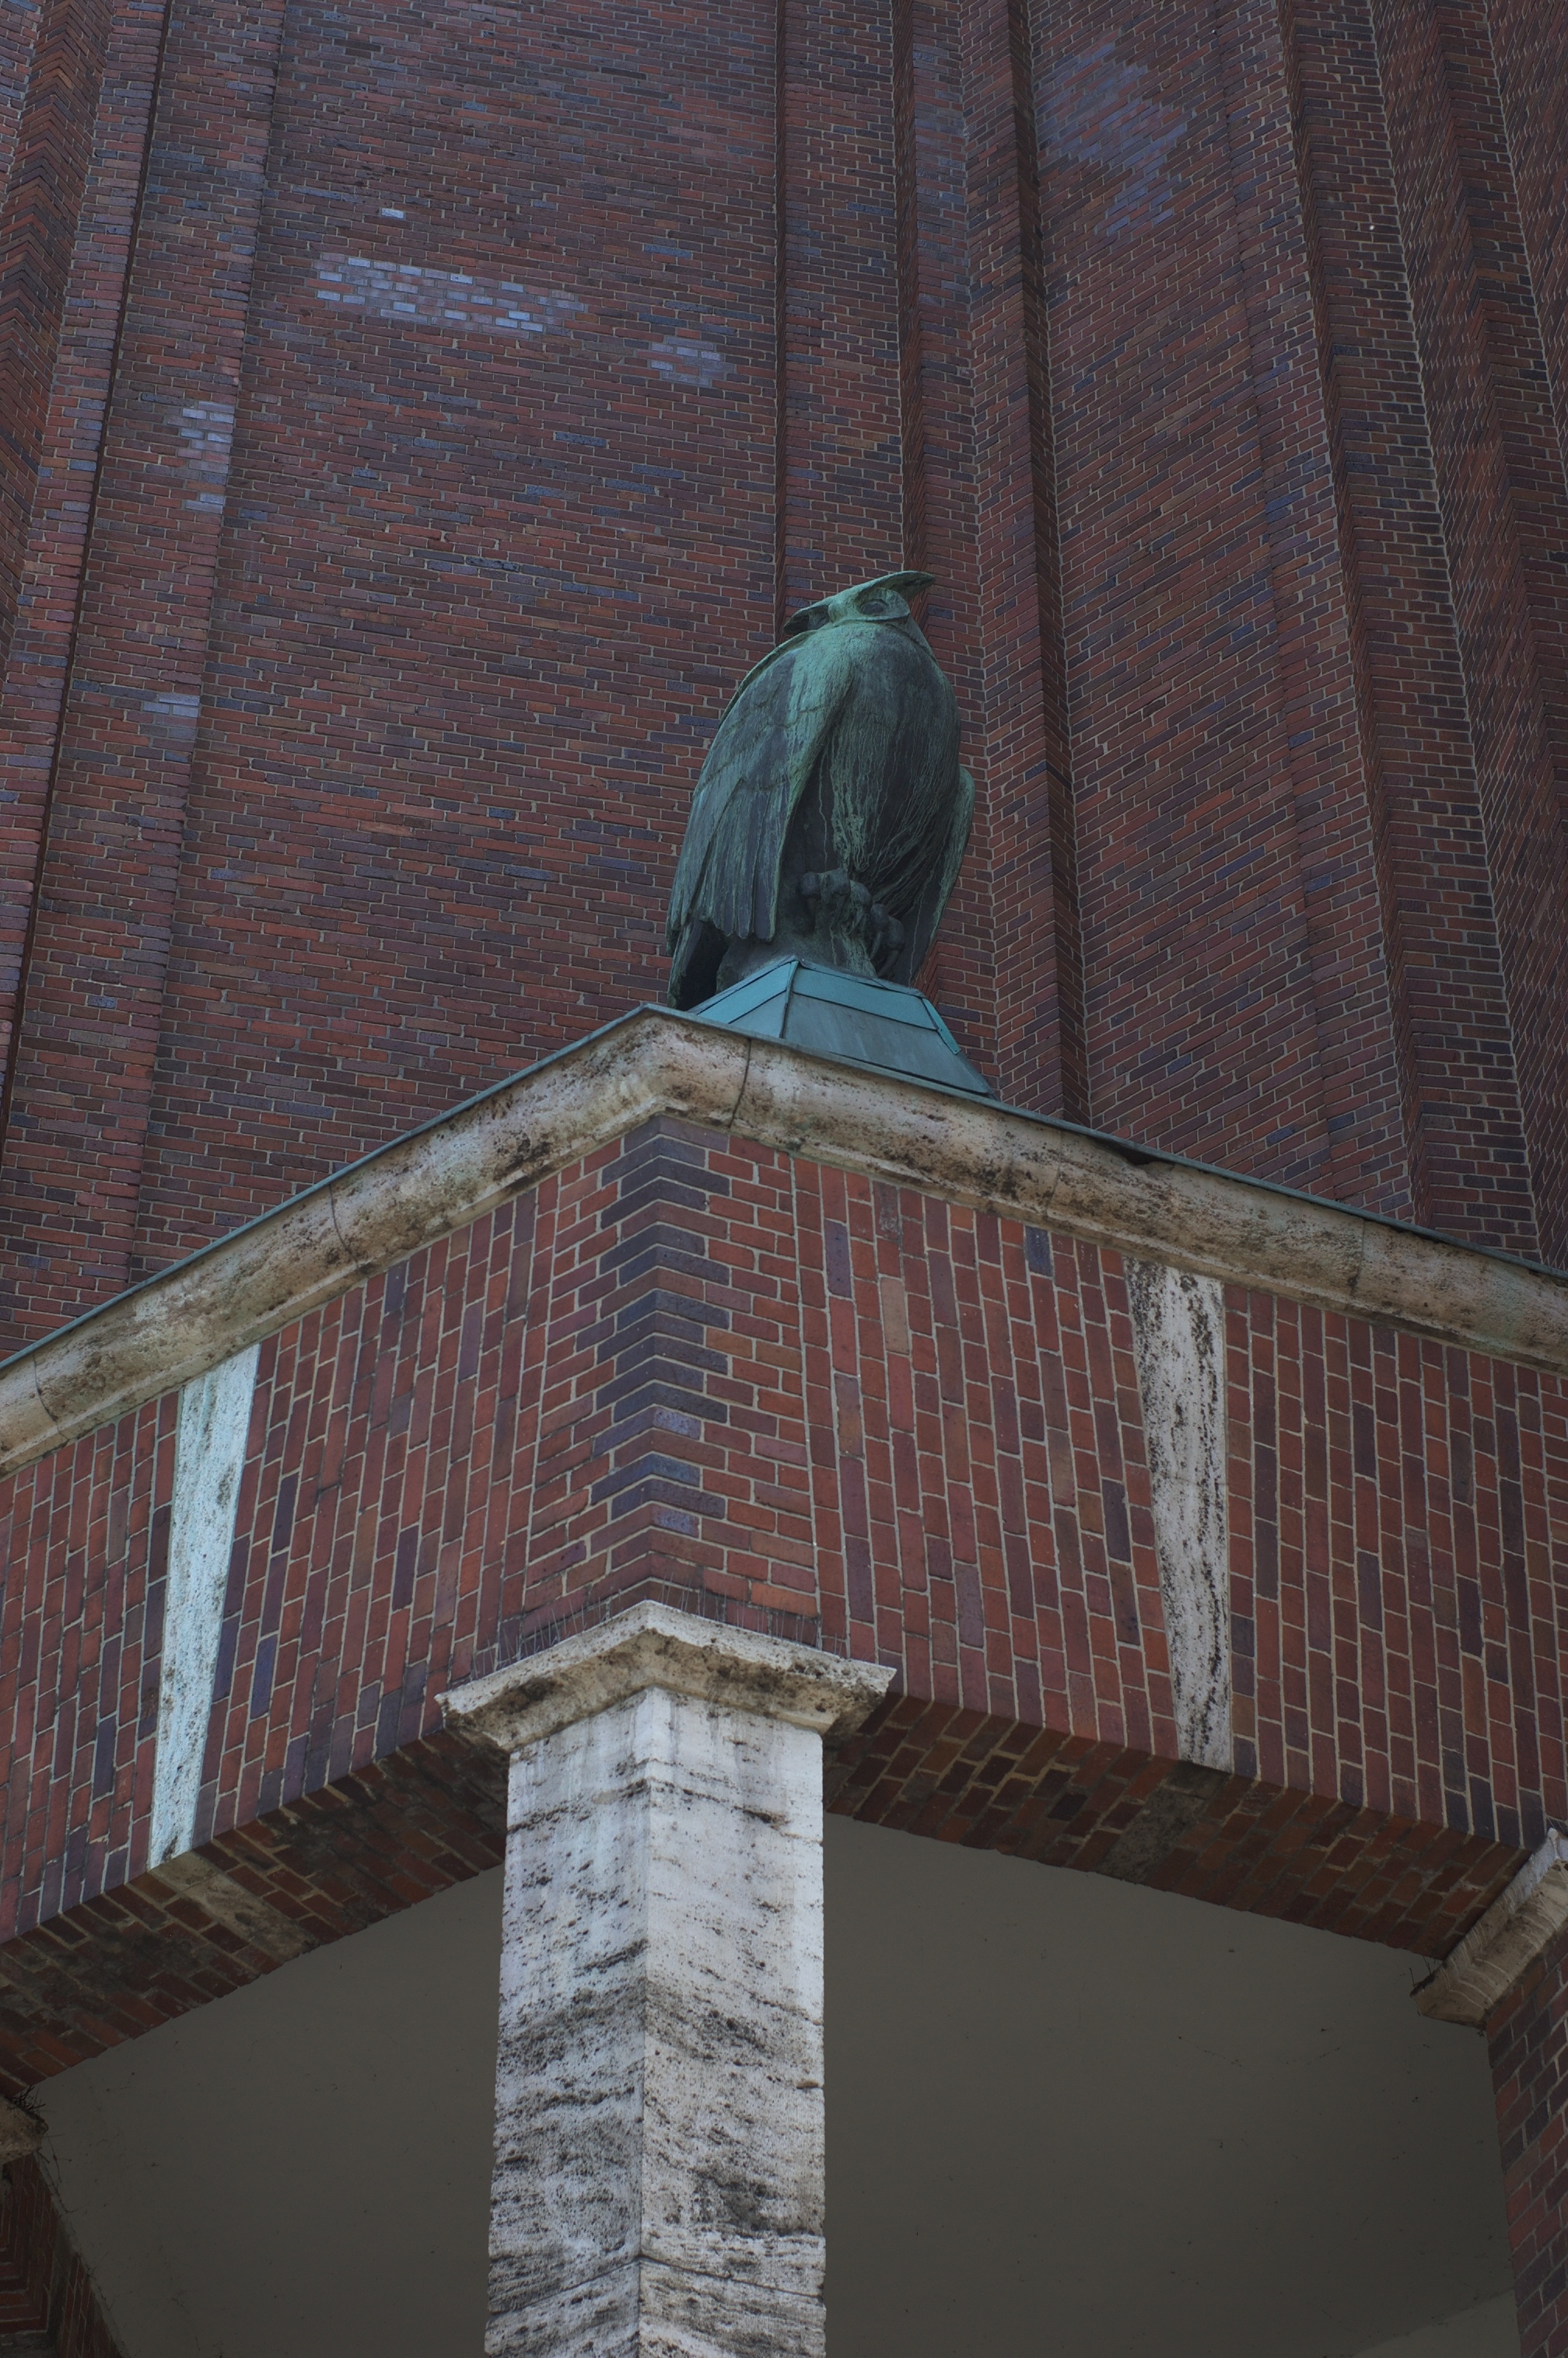
bird, wood, window, wall, color, blue, art, 2013, 50mm, f14, temple, rawtherapee, germany, deutschland, berlin, 50, pentax, fa, lenstagged, steffenzahn, guessedberlin, gwbsurfer321meins, k100d, justpentax, iamflickr, smcpentaxfa11450mm, smc, pfa